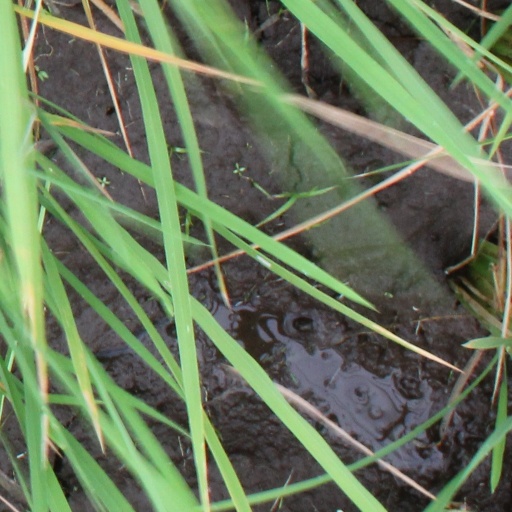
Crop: rice